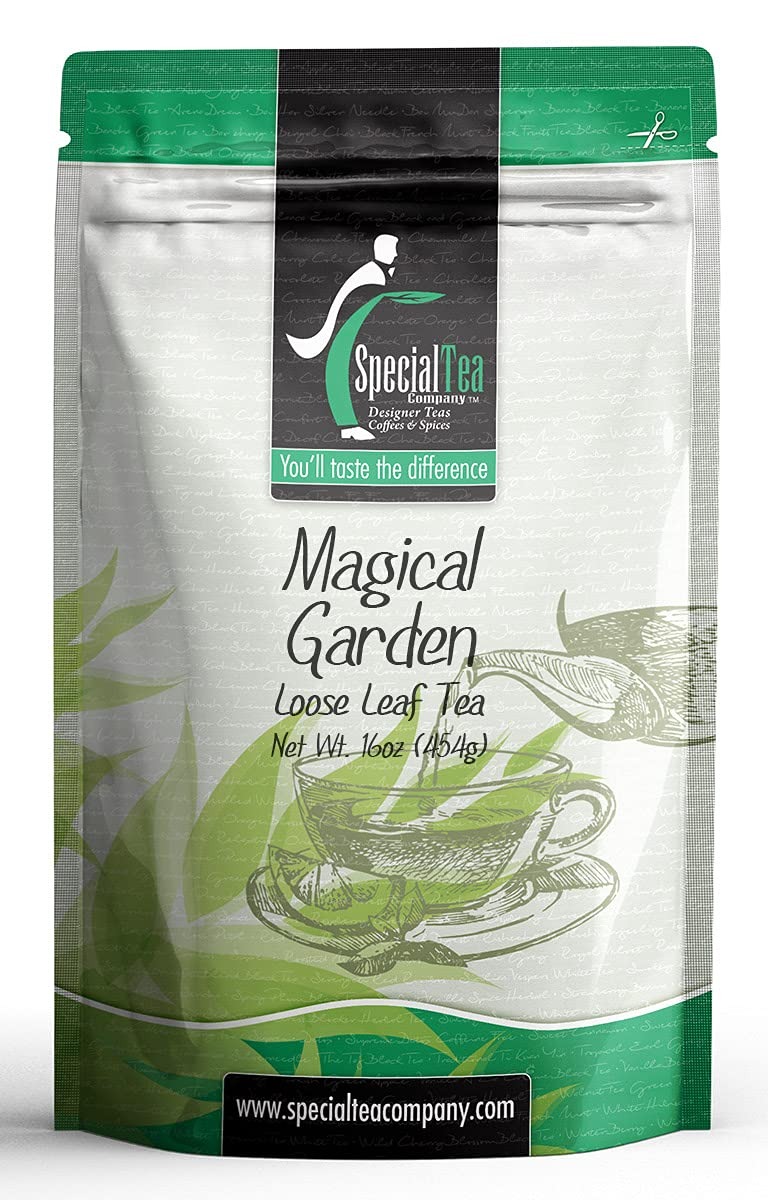
Item Name: SpecialTea Company Magical Garden Black & Green Tea - 16 oz. Loose Leaf
Bullet Point 1: BLACK TEA: Black teas are fully teas and offer a rich robust strong cup. Black is by far the most popular tea in the world. In the US, it accounts for about 80% of the tea consumed.
Bullet Point 2: FLAVOR: Black tea is a type of tea that is more than oolong, white and green teas. Black tea is generally stronger in flavour than other teas with notes that range from earthy, molasses, malty, vine fruit, smoky, leather, and mineral.
Bullet Point 3: CAFFEINE LEVEL: Black tea characteristically has the most caffeine of all the tea types. One of the reasons for this is a longer infusion time, but also due to the longer oxidation time and final firing production step.
Bullet Point 4: REAL LOOSE LEAF TEA: Loose leaf tea is a healthier purer way to drink tea. Our 1 oz. sample brews about 10 cups of tea.
Bullet Point 5: PREMIUM LOOSE LEAF TEA: Premium tea leaves have all their essential oils intact, so the flavour, quality and health benefits are maintained. Individually hand-packed in the USA in a resealable pouch to retain freshness.
Product Description: <p>Citrus grapefruit taste with heather flowers and lemongrass.</p><p>Ingredients: Black tea, green tea, lemongrass, natural and artificial flavor, heather blossom, natural flavor, nettle, blueberry, juniper berry.</p>
Value: 16.0
Unit: Ounce

Price: 9.4